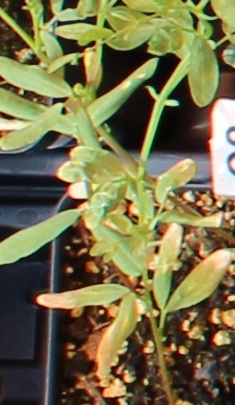
Label: Lentil